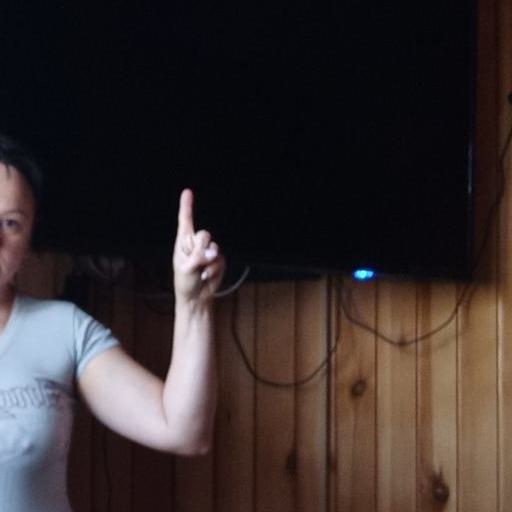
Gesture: one